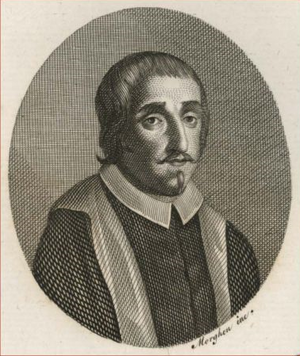
Giuseppe Battista est un poète napolitain, né en 1610 et mort en 1675 à Naples.